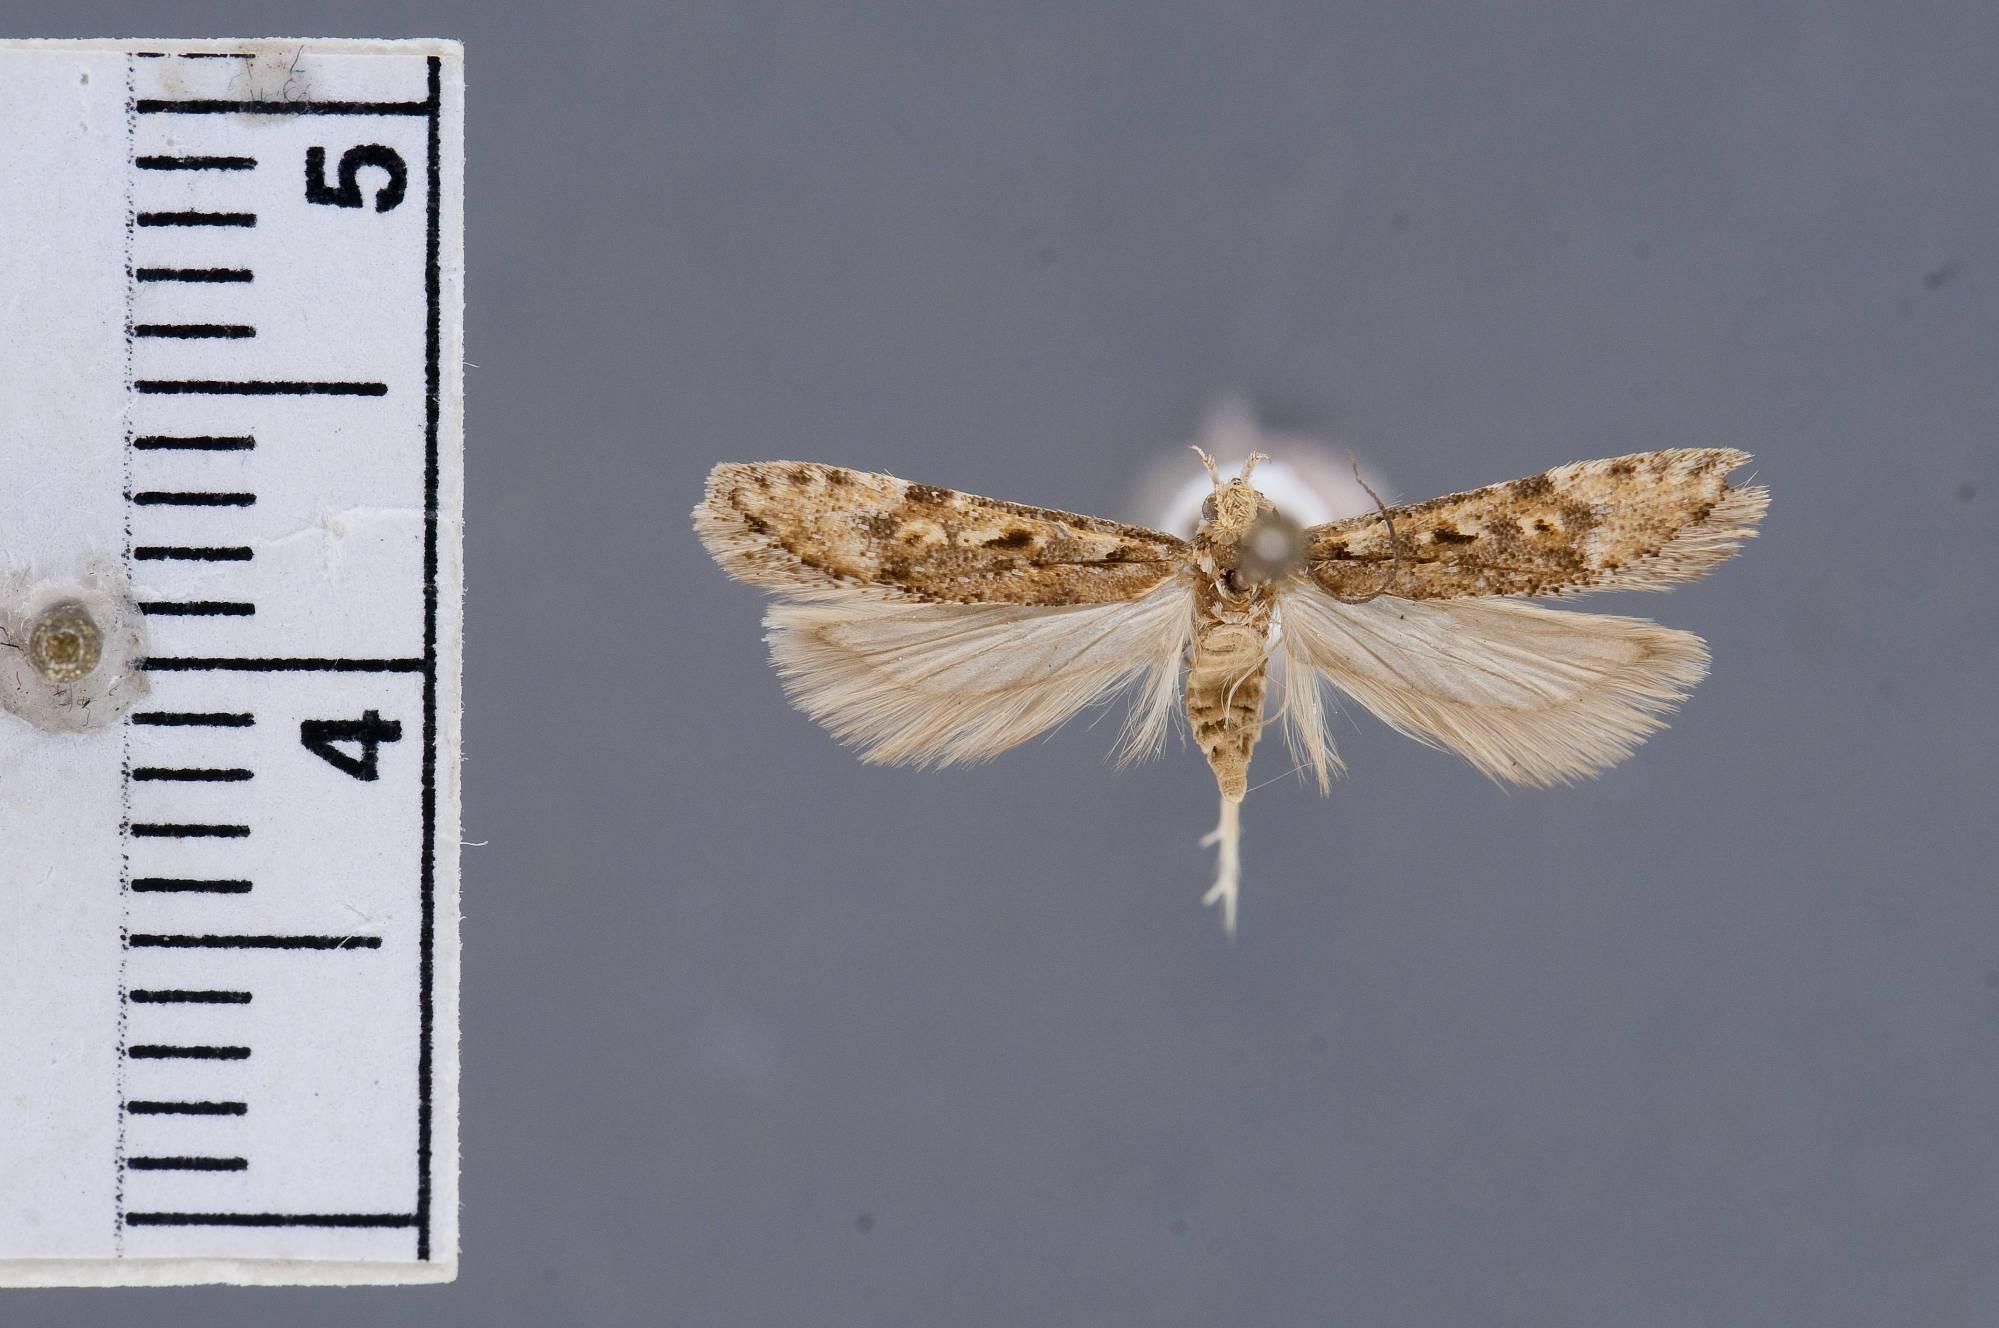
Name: Lita geniata
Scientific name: Lita geniata Hodges, 1966
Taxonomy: Animalia, Arthropoda, Insecta, Lepidoptera, Glossata, Gelechiidae, Gelechiinae
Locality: La Puerta Valley, San Diego, California, United States
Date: [Not Stated]